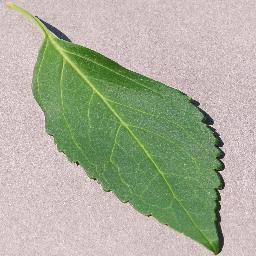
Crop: cherry
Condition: (including_sour)_healthy